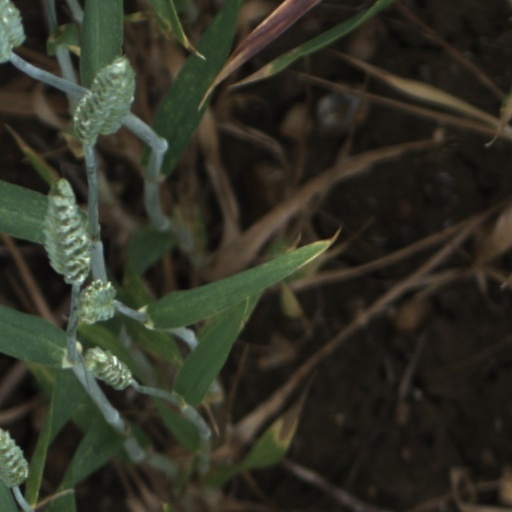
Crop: wheat